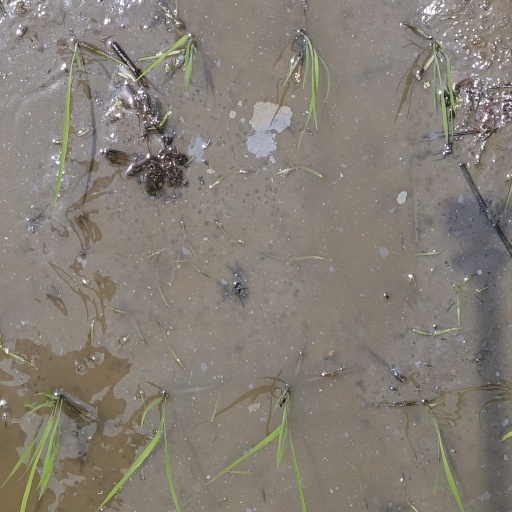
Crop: rice